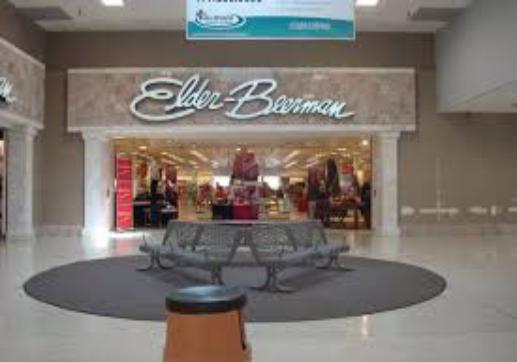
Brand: Elder-Beerman
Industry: Clothes